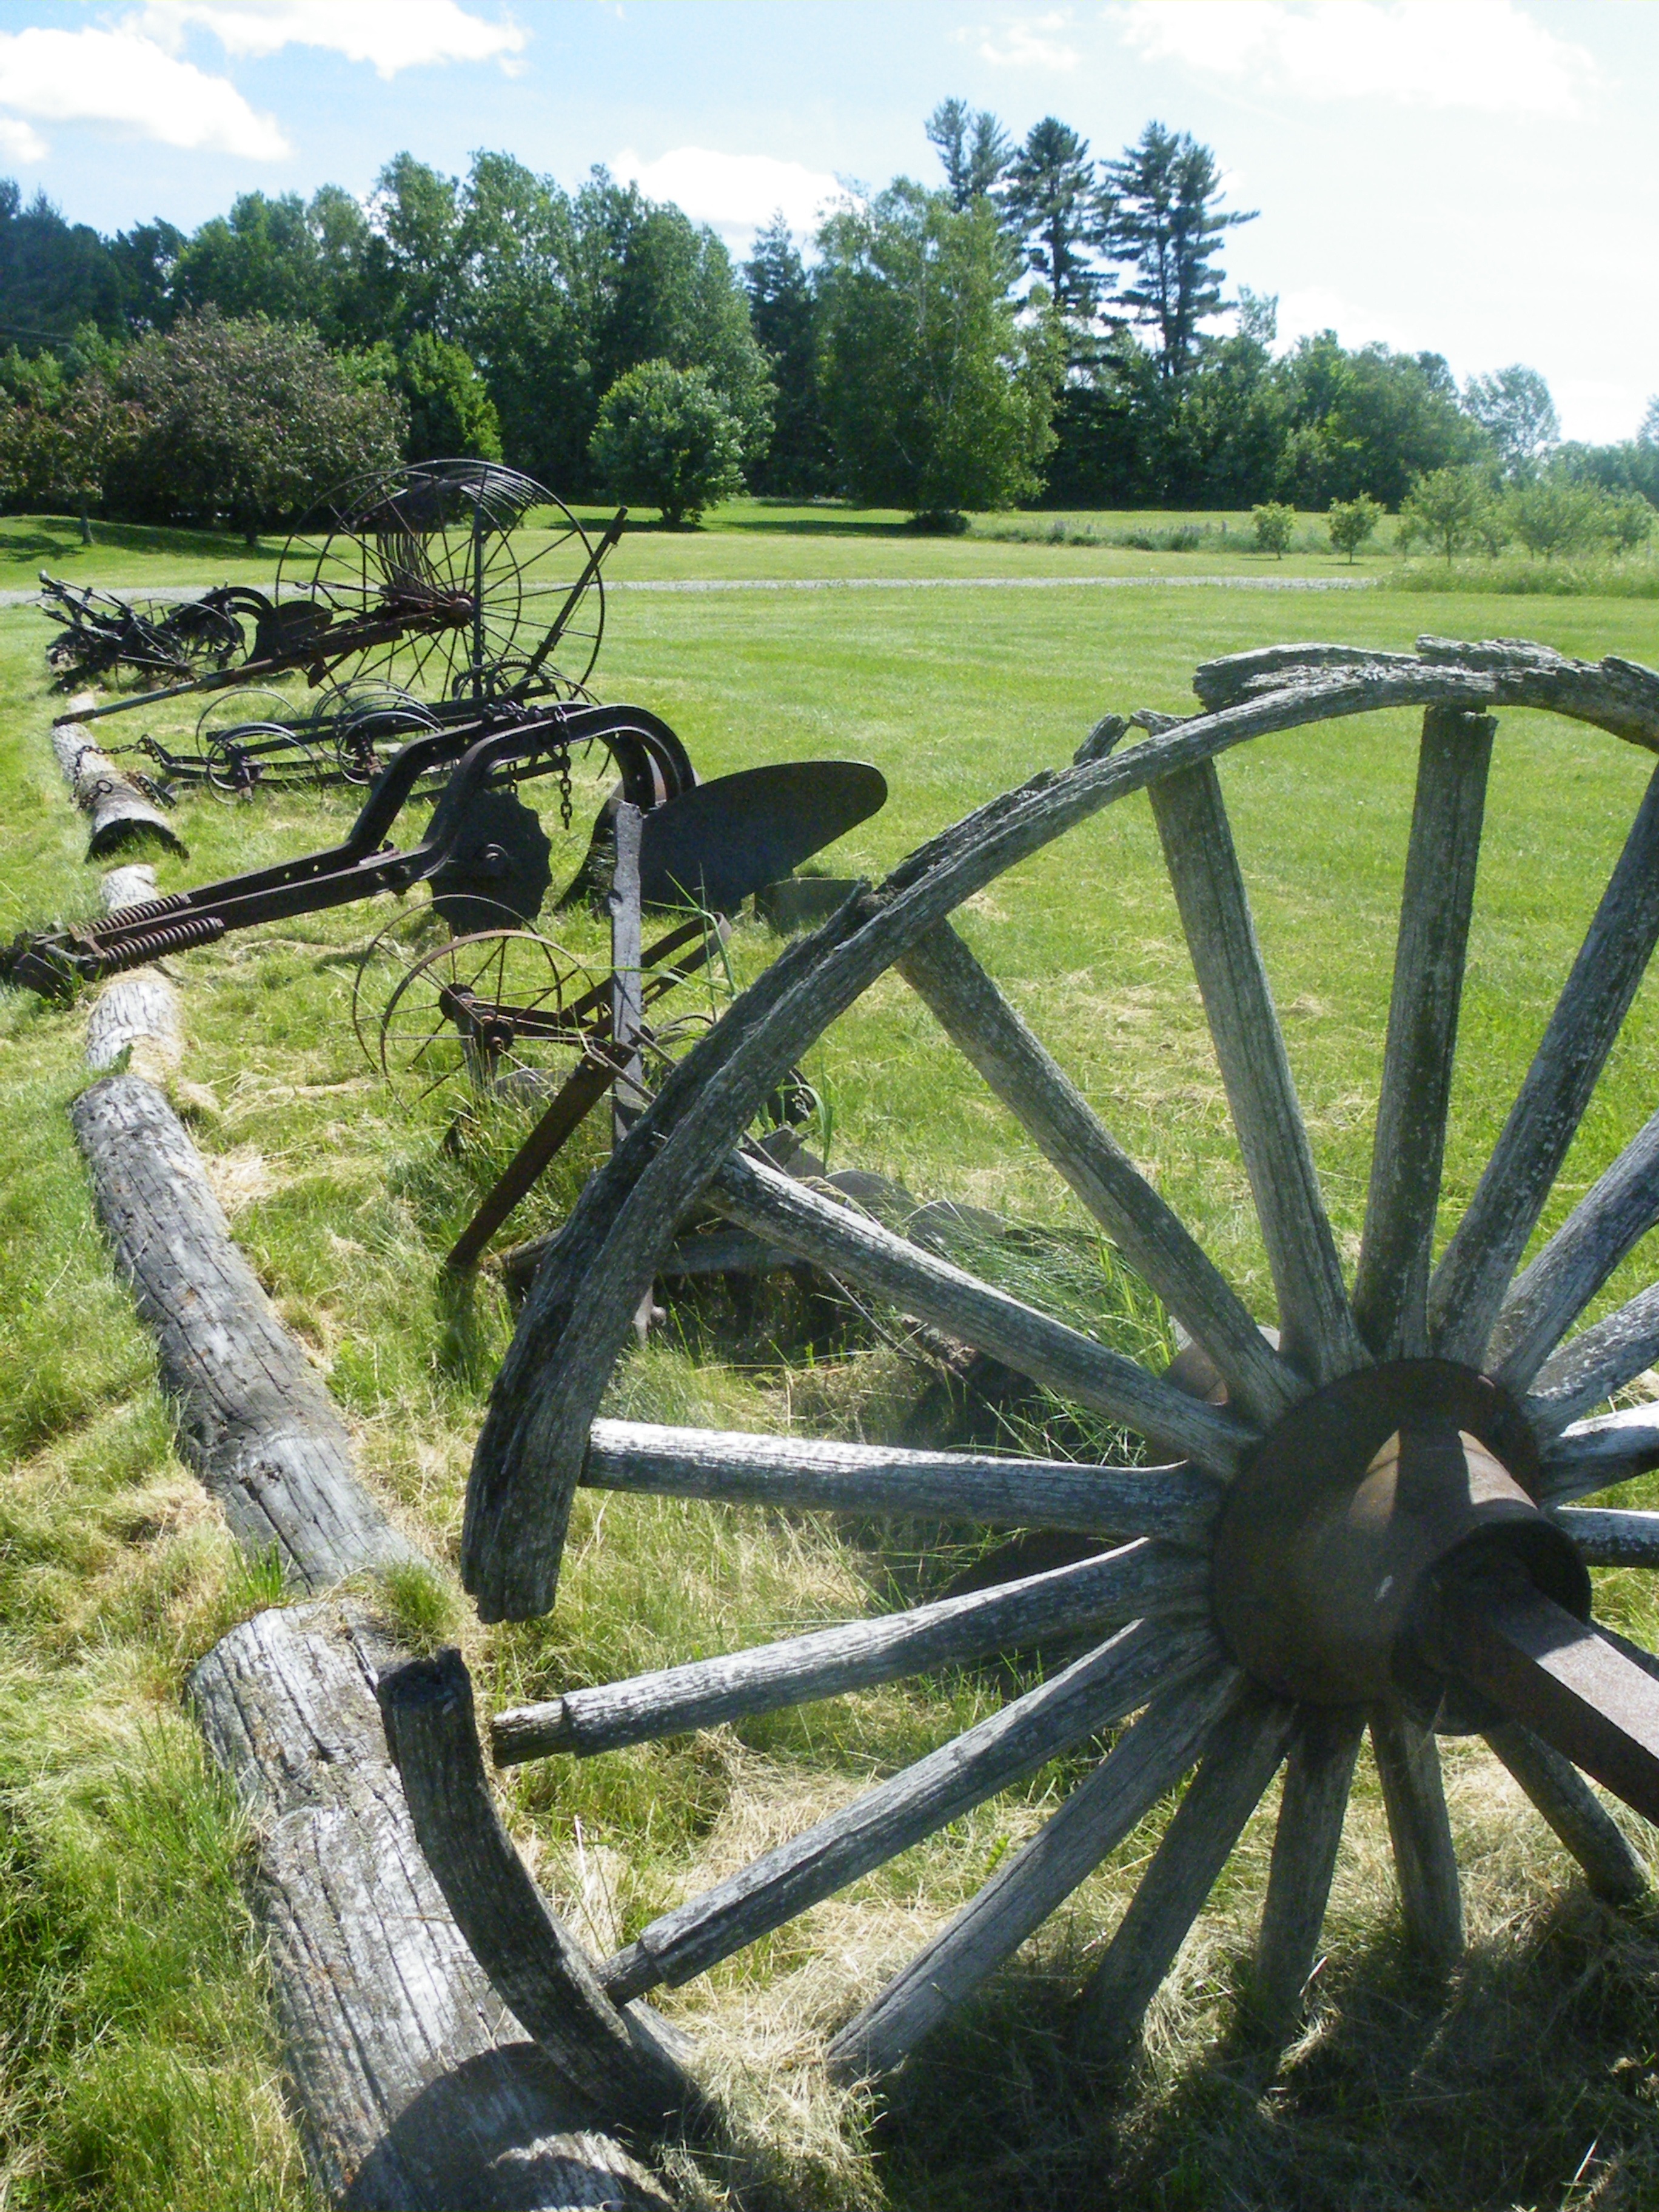
tree, grass, farm, wagon, countryside, flower, botany, garden, rural area, wagon wheel, outdoor structure